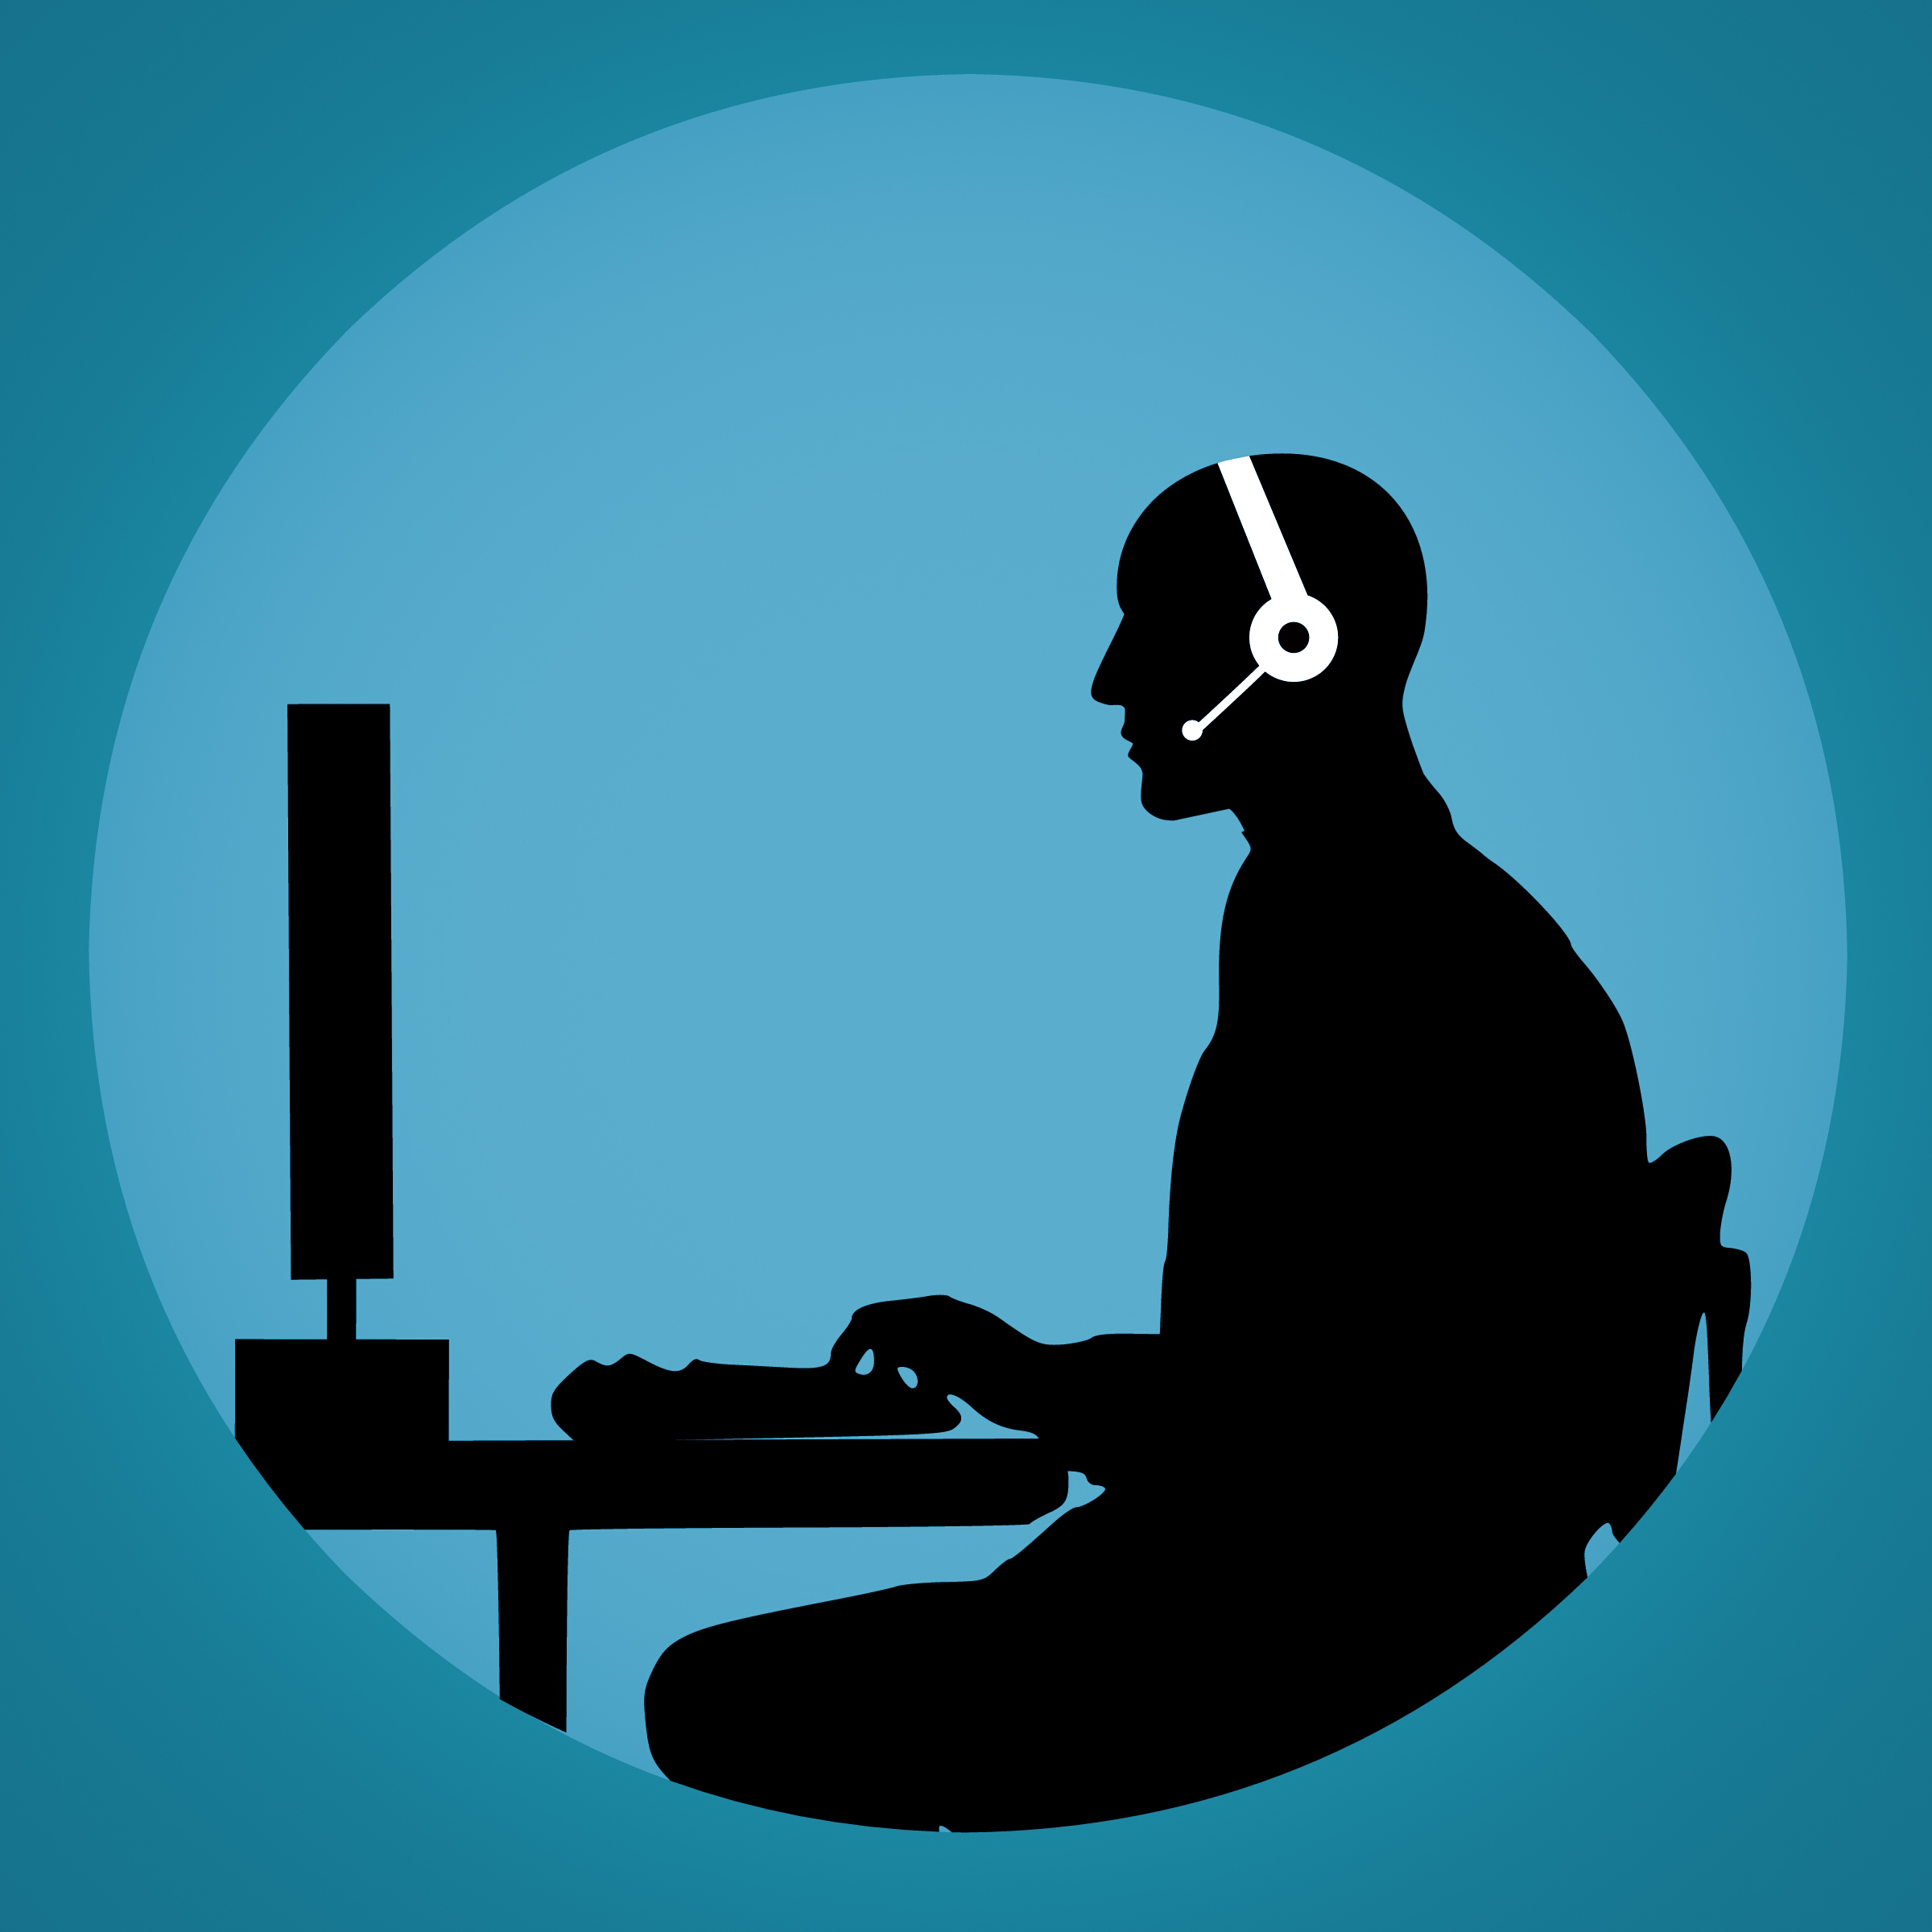
call, customer, support, man, silhouette, head, face, headset, consultant, help, business, line, contact, operator, phone, callback, sales, secretary, corporate, sign, internet, service, handsfree, assistant, feedback, sky, illustration, computer wallpaper, font, art